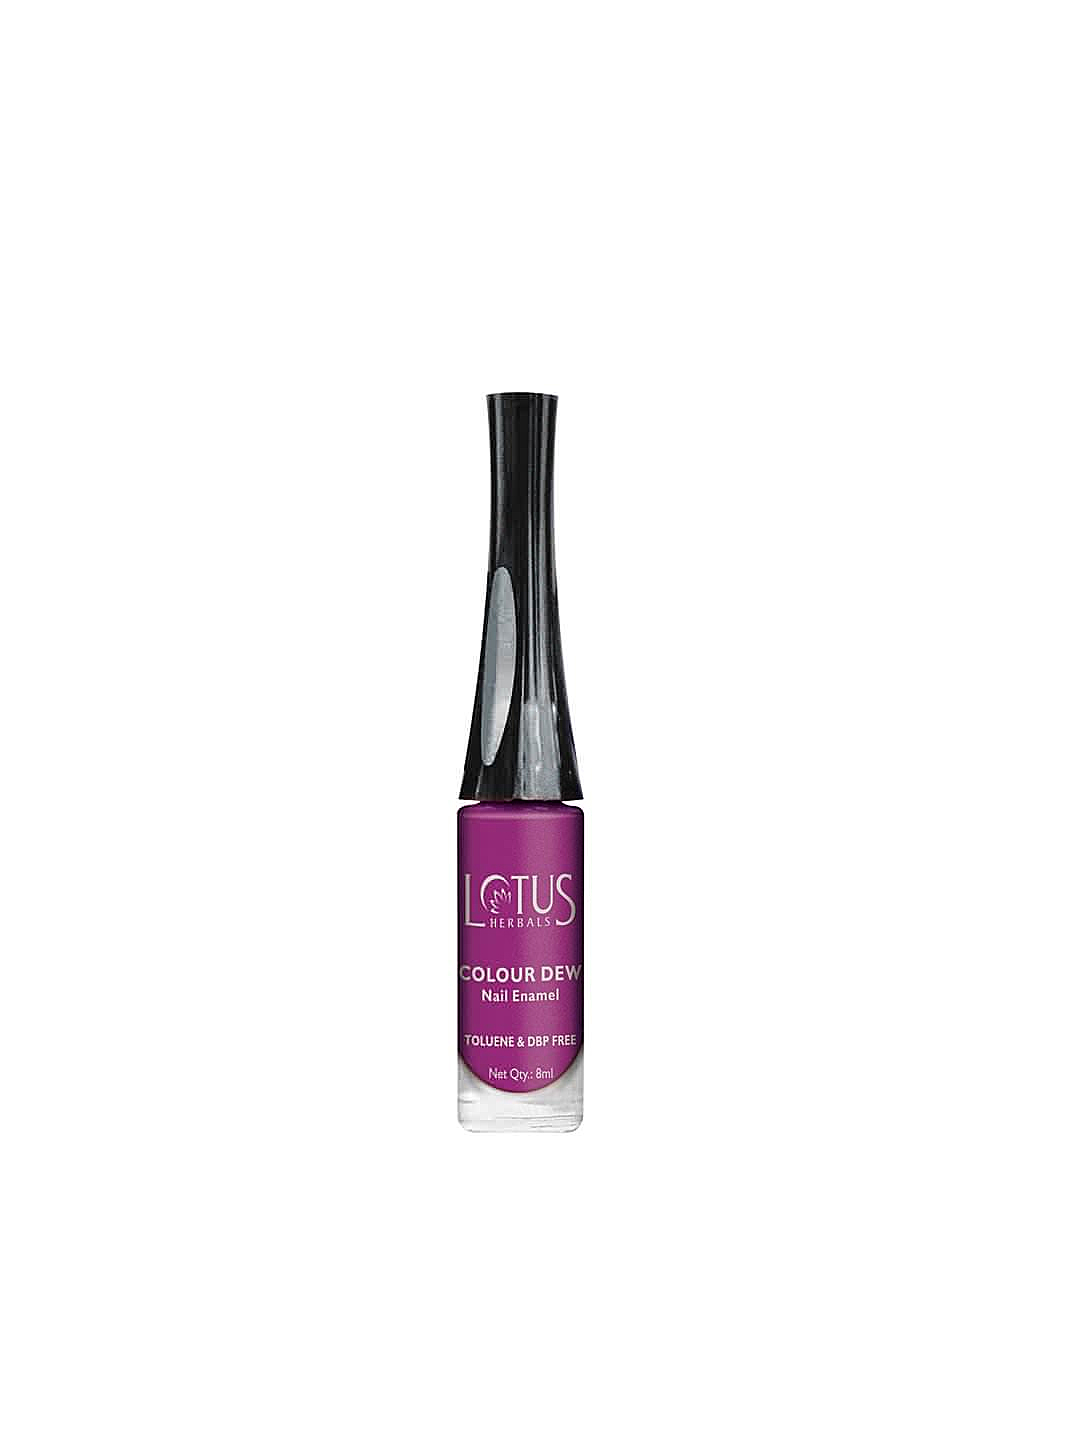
Lotus Herbals Colour Dew Cranberry Star Nail Enamel 922
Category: Personal Care / Nails / Nail Polish
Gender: Women
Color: Purple
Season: Spring 2017
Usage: Casual